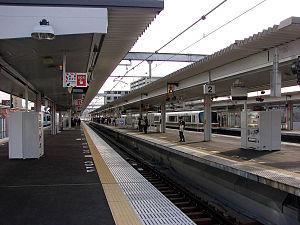
La gare de Nara est une gare ferroviaire localisée dans la ville de Nara, dans la préfecture du même nom au Japon. La gare est exploitée par la JR West.